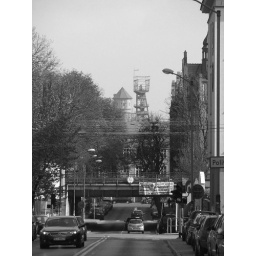
water tower and mine shafts in Katowice